Somaliwood

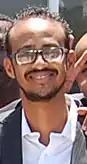
Filmmaker Abdisalam Aato, a leader in the Somaliwood movement.

The earliest forms of public film display in Somalia were Italian newsreels of key events during the colonial period in Italian Somaliland. Growing out of the Somali people's rich storytelling tradition, the first few feature-length Somali films and cinematic festivals emerged in the early 1960s, immediately after independence. Following the creation of the Somali Film Agency (SFA) regulatory body in 1975, the local film scene began to expand rapidly. In the 1970s and early 1980s, popular musicals known as "Riwaayado" were the main driving force behind the Somali movie industry. Epic and period films as well as international co-productions followed suit, facilitated by the proliferation of video technology and national television networks.